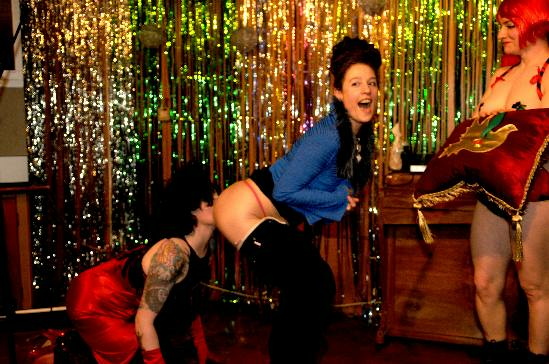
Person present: Yes